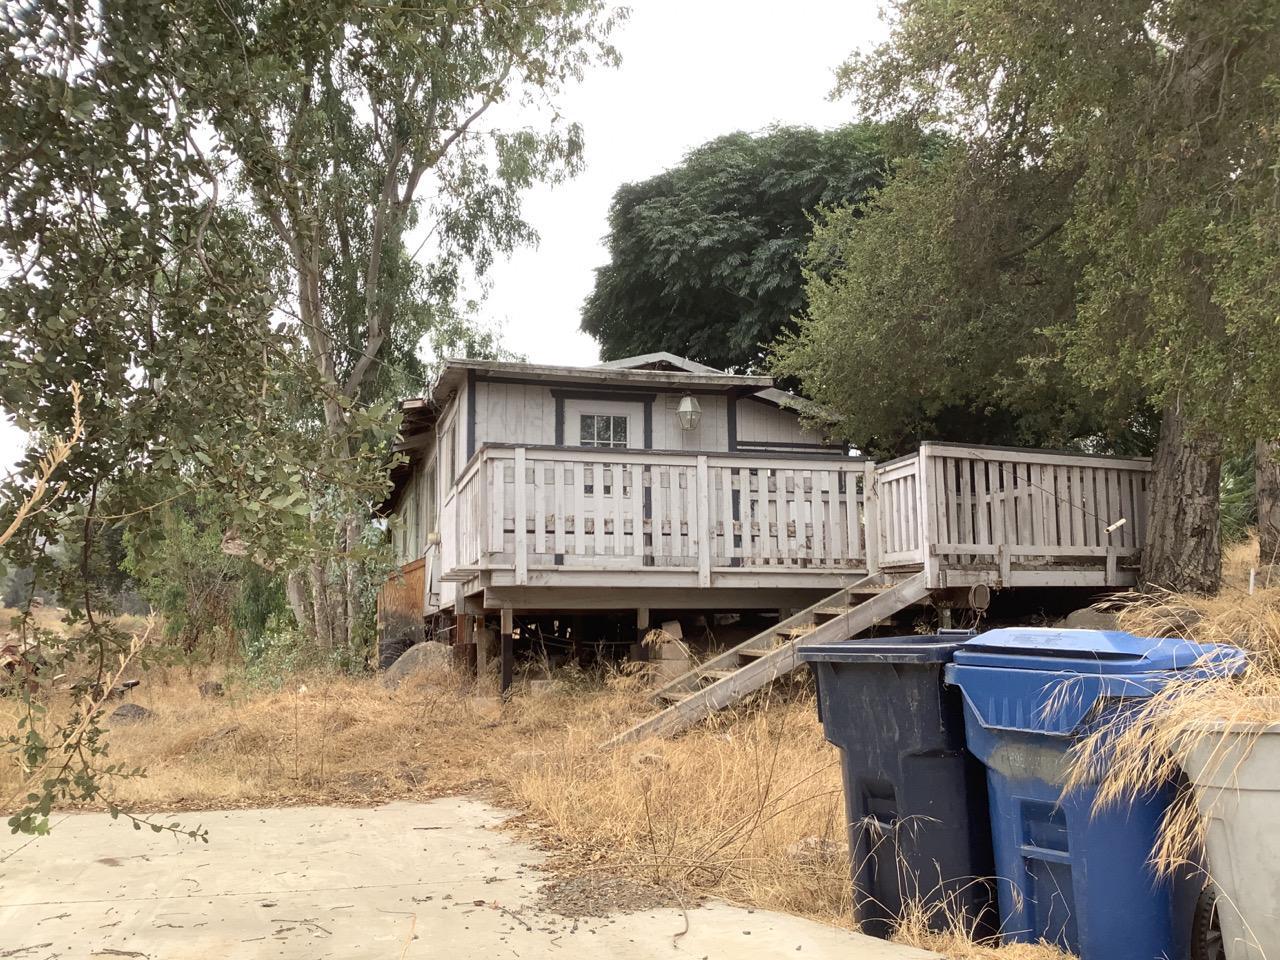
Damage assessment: no_damage